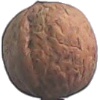
Label: Walnut 1